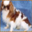
Label: dog